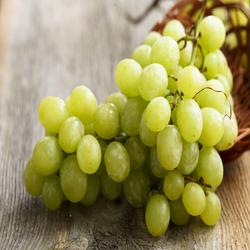
Label: Grapes